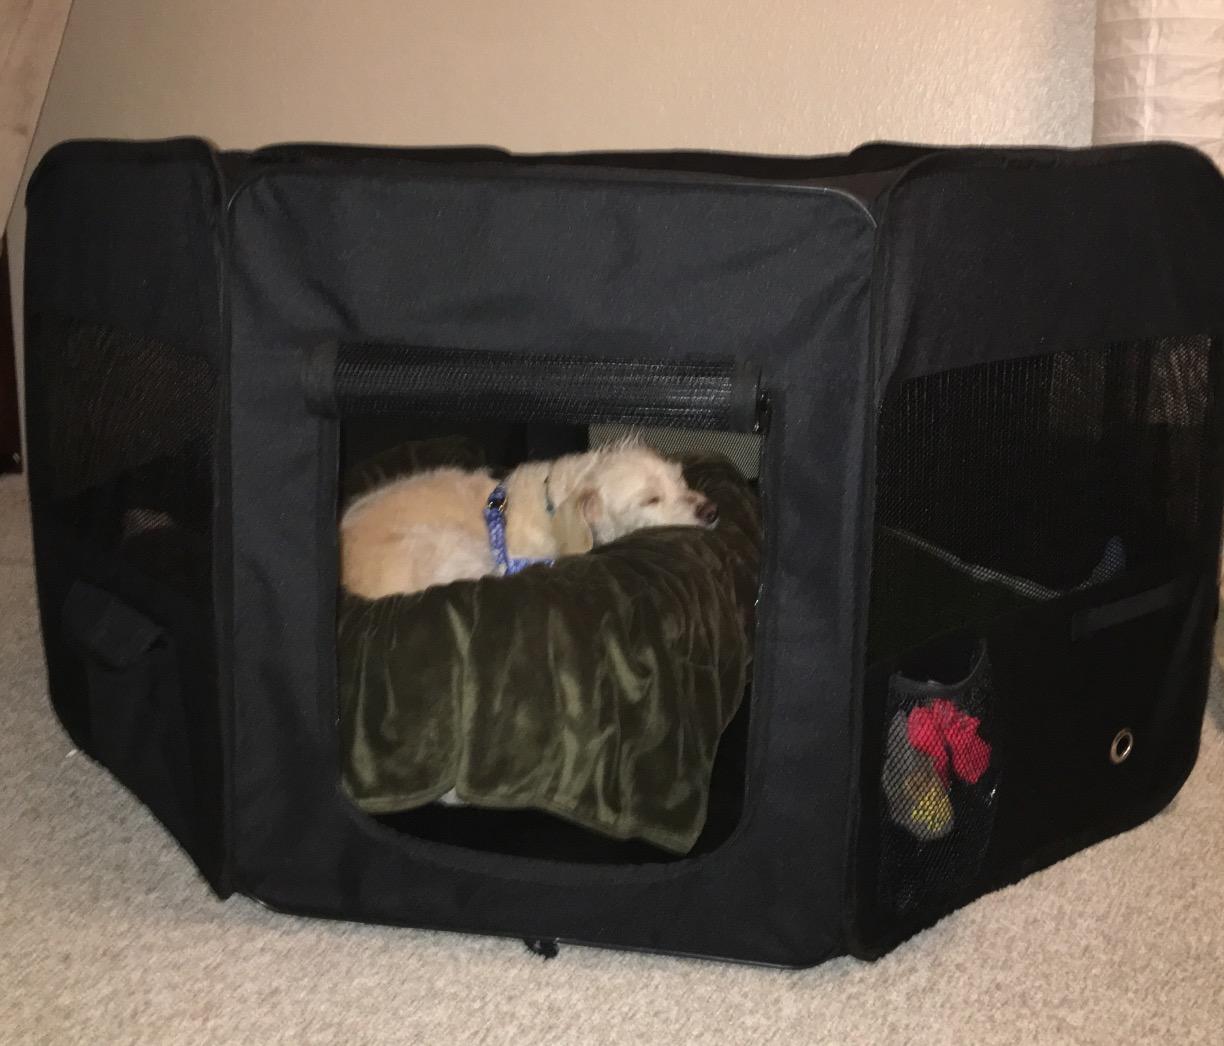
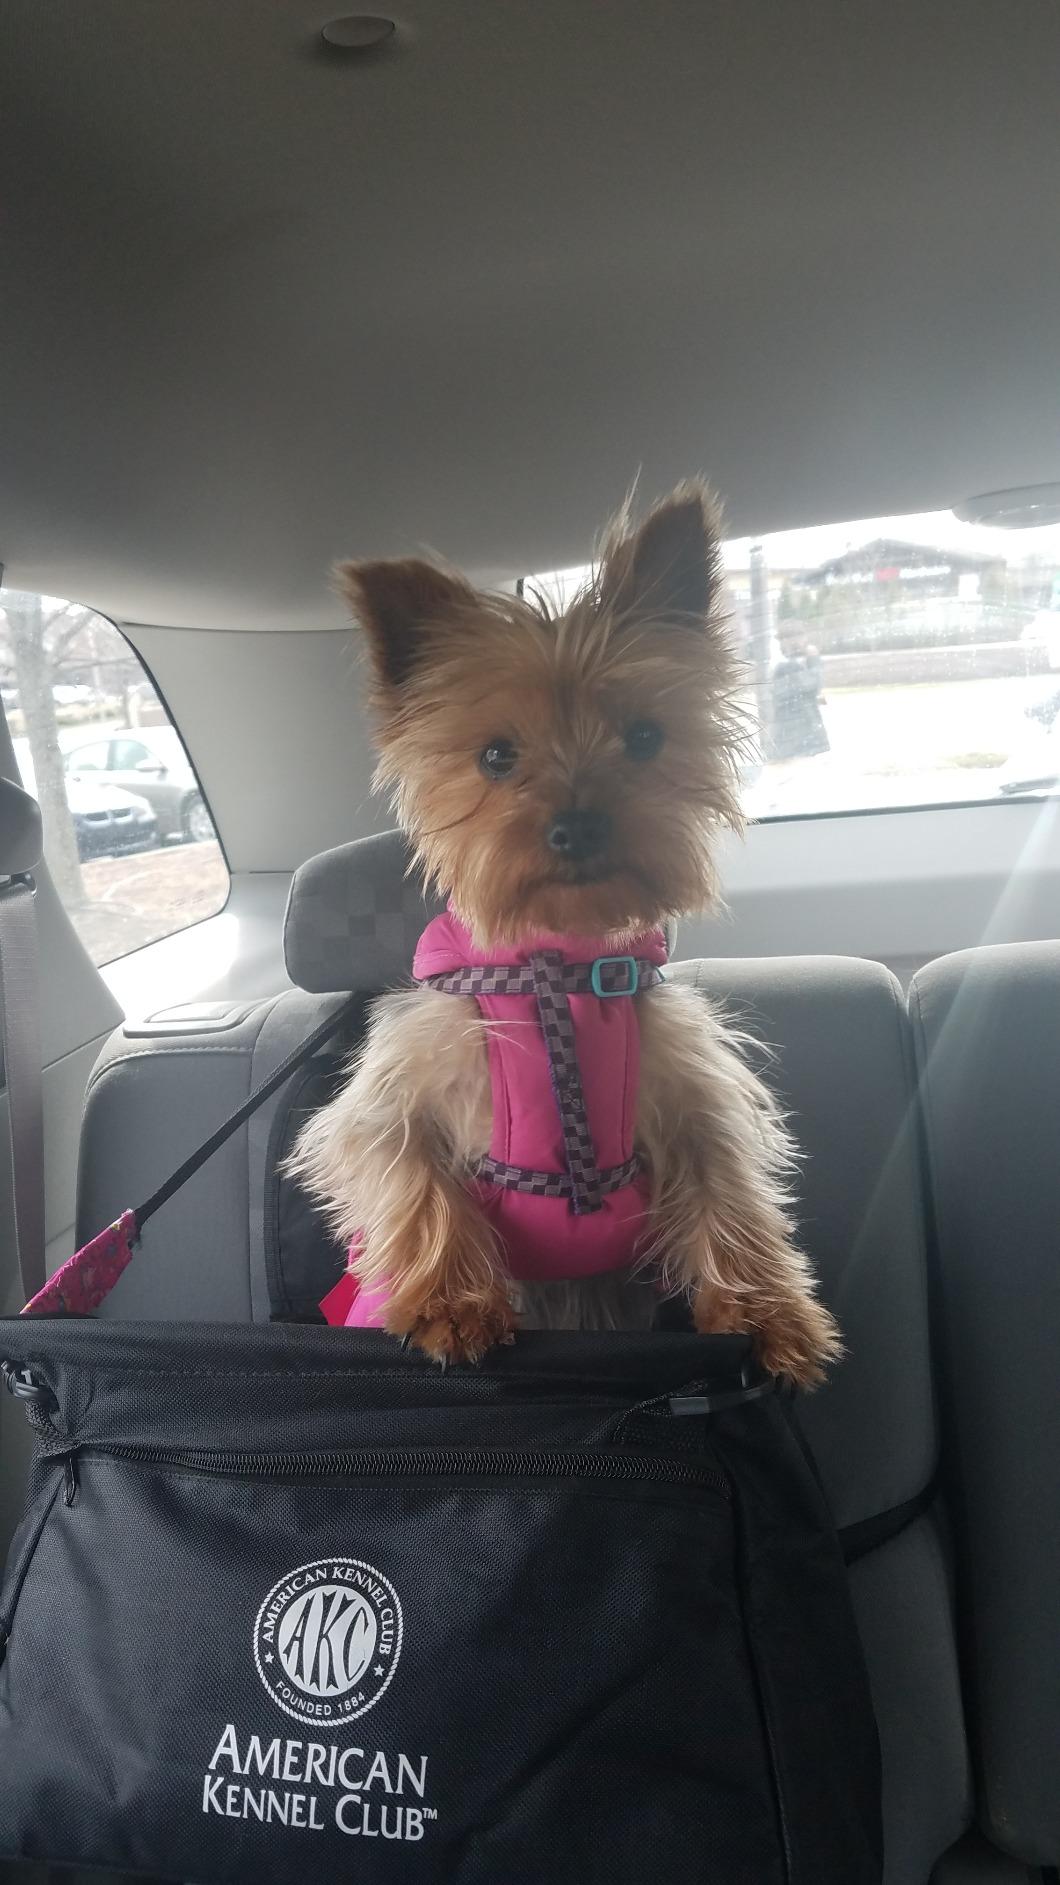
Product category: items_kennel
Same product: no